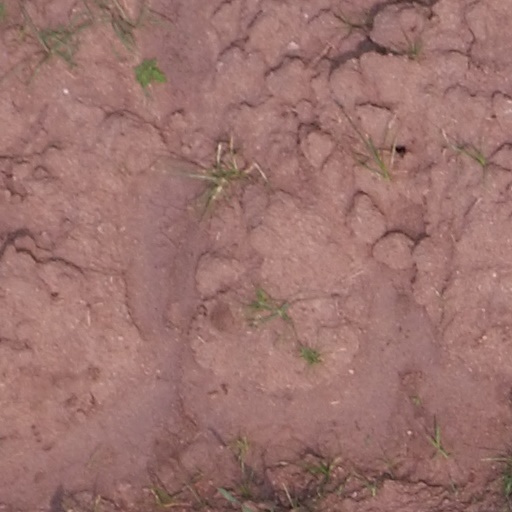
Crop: maize; corn